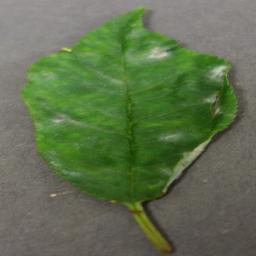
Label: Cherry___Powdery_mildew